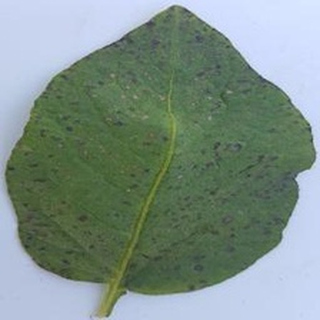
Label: potato_early_blight